Sierra Highway

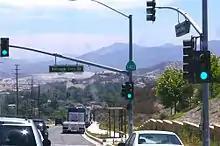
Sierra Highway in Santa Clarita. Although Route 14 was moved to a freeway bypass years ago, this portion remains under state control in a state of bureaucratic limbo, signed as Route 14 "Un-relinquished"

El Camino Sierra connects Los Angeles with Lake Tahoe along the eastern edge of California, serving the counties of Los Angeles, Kern, Inyo, Mono, Alpine and El Dorado. The highway exists as a roadway now called Sierra Highway from Los Angeles to Mojave. North of Mojave, El Camino Sierra is better known by the numbered designations in current use. While traversing the state, the highway crosses several mountain passes. The highway crests the San Gabriel Mountains via Soledad Pass. While in the Sierra Nevada the highway crosses Sherwin Summit, Deadman Summit, Conway Summit, Devil's Gate Pass, Monitor Pass and Luther Pass.